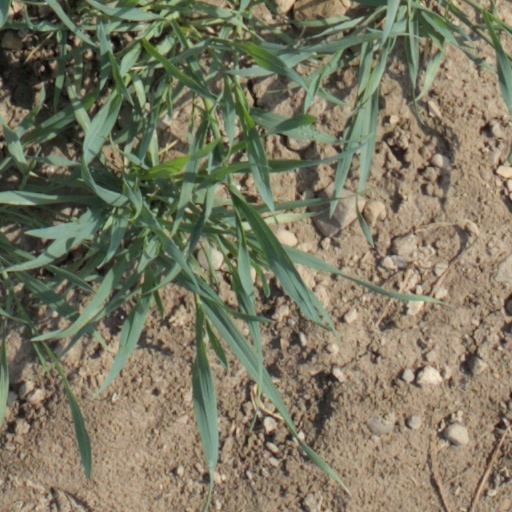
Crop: wheat